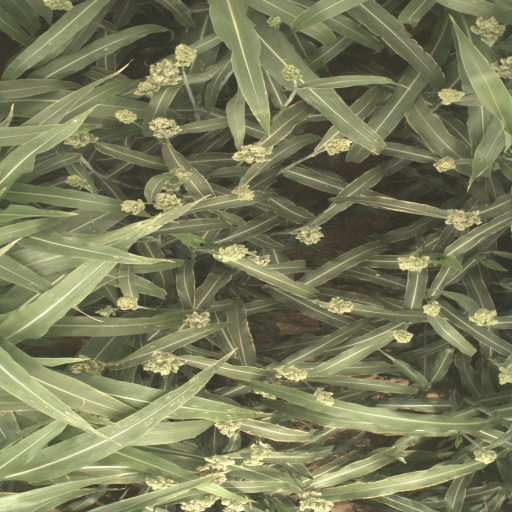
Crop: sorghum